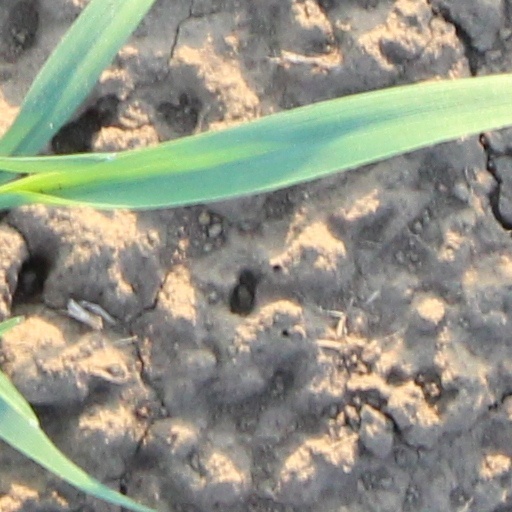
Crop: wheat